Dreissena

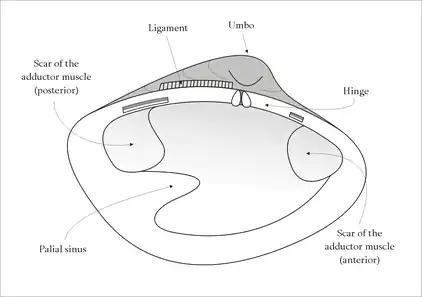
Diagrammatic drawing of structures inside one valve of the bivalve

"Dreissena" are filter feeders. They have both inhalant and exhalant siphons that are able to filter one Liter of water per day. They feed primarily on algae. They are able to eat microzooplankton but nothing larger.